US Livorno 1915

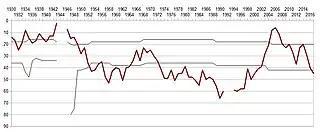
The progress of Livorno in the Italian football league structure since the first season of a united Serie A (1929/30). The graph depicts only four upper tiers, hence the hole in the early 1990s.

Unione Sportiva Livorno 1915 (formerly A.S. Livorno Calcio, commonly known as Livorno), is a professional football club based in Livorno, Tuscany, Italy. They compete in Serie C, the third tier of professional Italian football after their promotion from the semi-professional Serie D league. The team's colour is dark red ( in Italian, from which the team nickname derives).